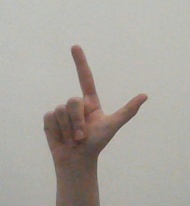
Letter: laam